Maribojoc Church

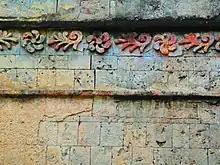
The coral stones design of Maribojoc Church is a common feature among churches in Bohol.

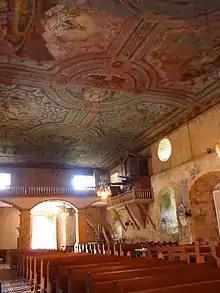
Ceiling paintings on Maribojoc Church by Raymundo Francia

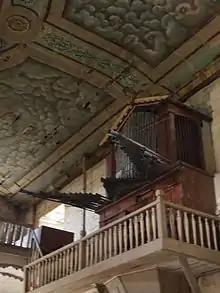
Spanish-era pipe organ

Its façade was simply decorated by narrow pilasters and niches of saints. A bas relief of the church's secondary patron, San Vicente Ferrer, was prominently located on the center of the facade. A string of finely cut coral stones, molded into flowers, could be seen on the lower cornice of the facade. Beside the façade was an extension of a bulky belfry.